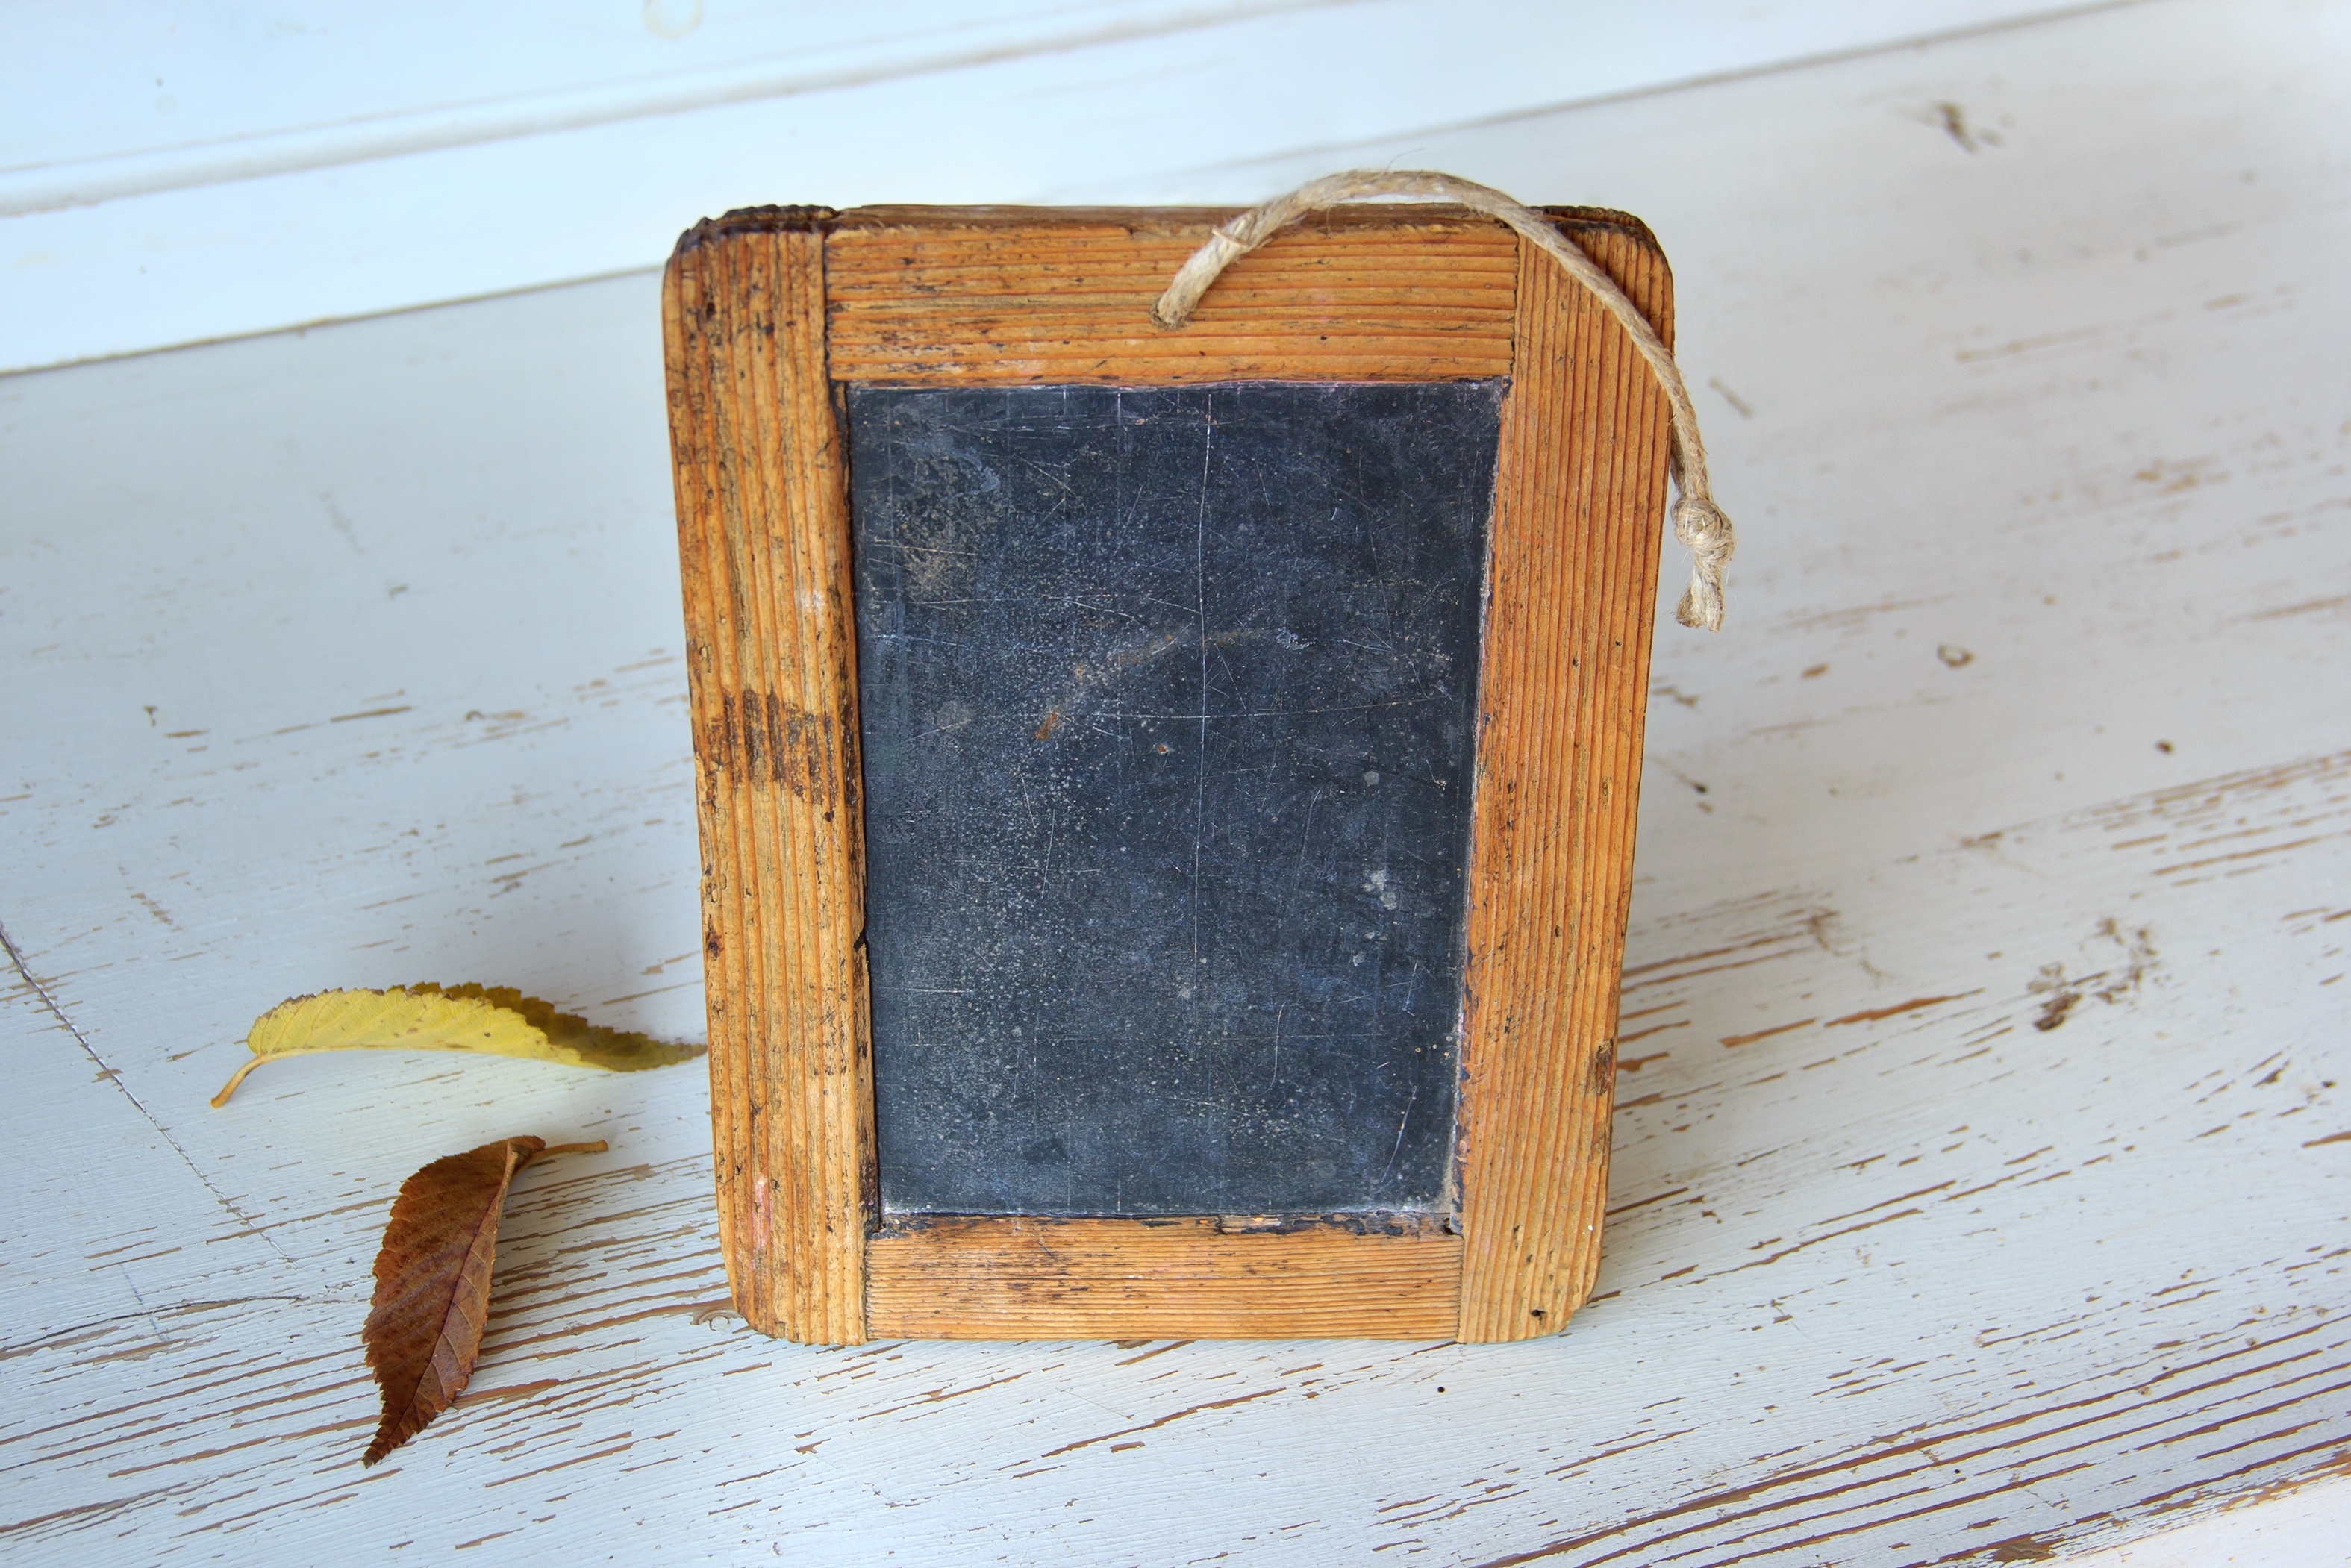
table, read, light, board, wood, vintage, texture, rustic, decoration, blackboard, frame, plate, dirty, black, blank, leaves, sketch, drawing, chalk, wooden, tag, inspiration, concept, learn, picture frame, learning, idea, teaching, teach, man made object